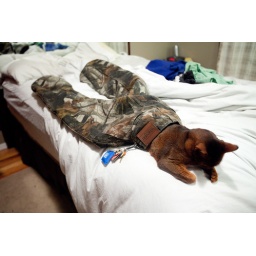
sir breakfast wears the pants in my house